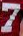
Number: 7